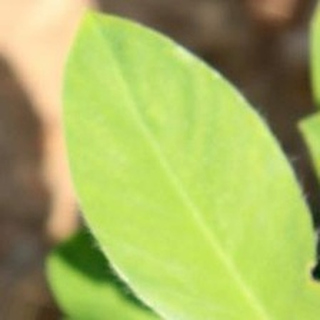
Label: healthy_groundnut